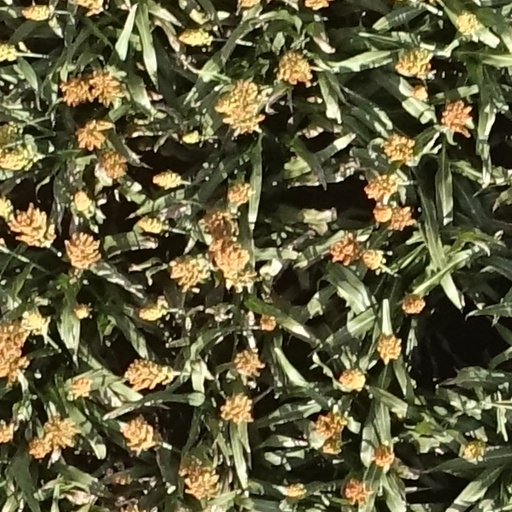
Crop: sorghum